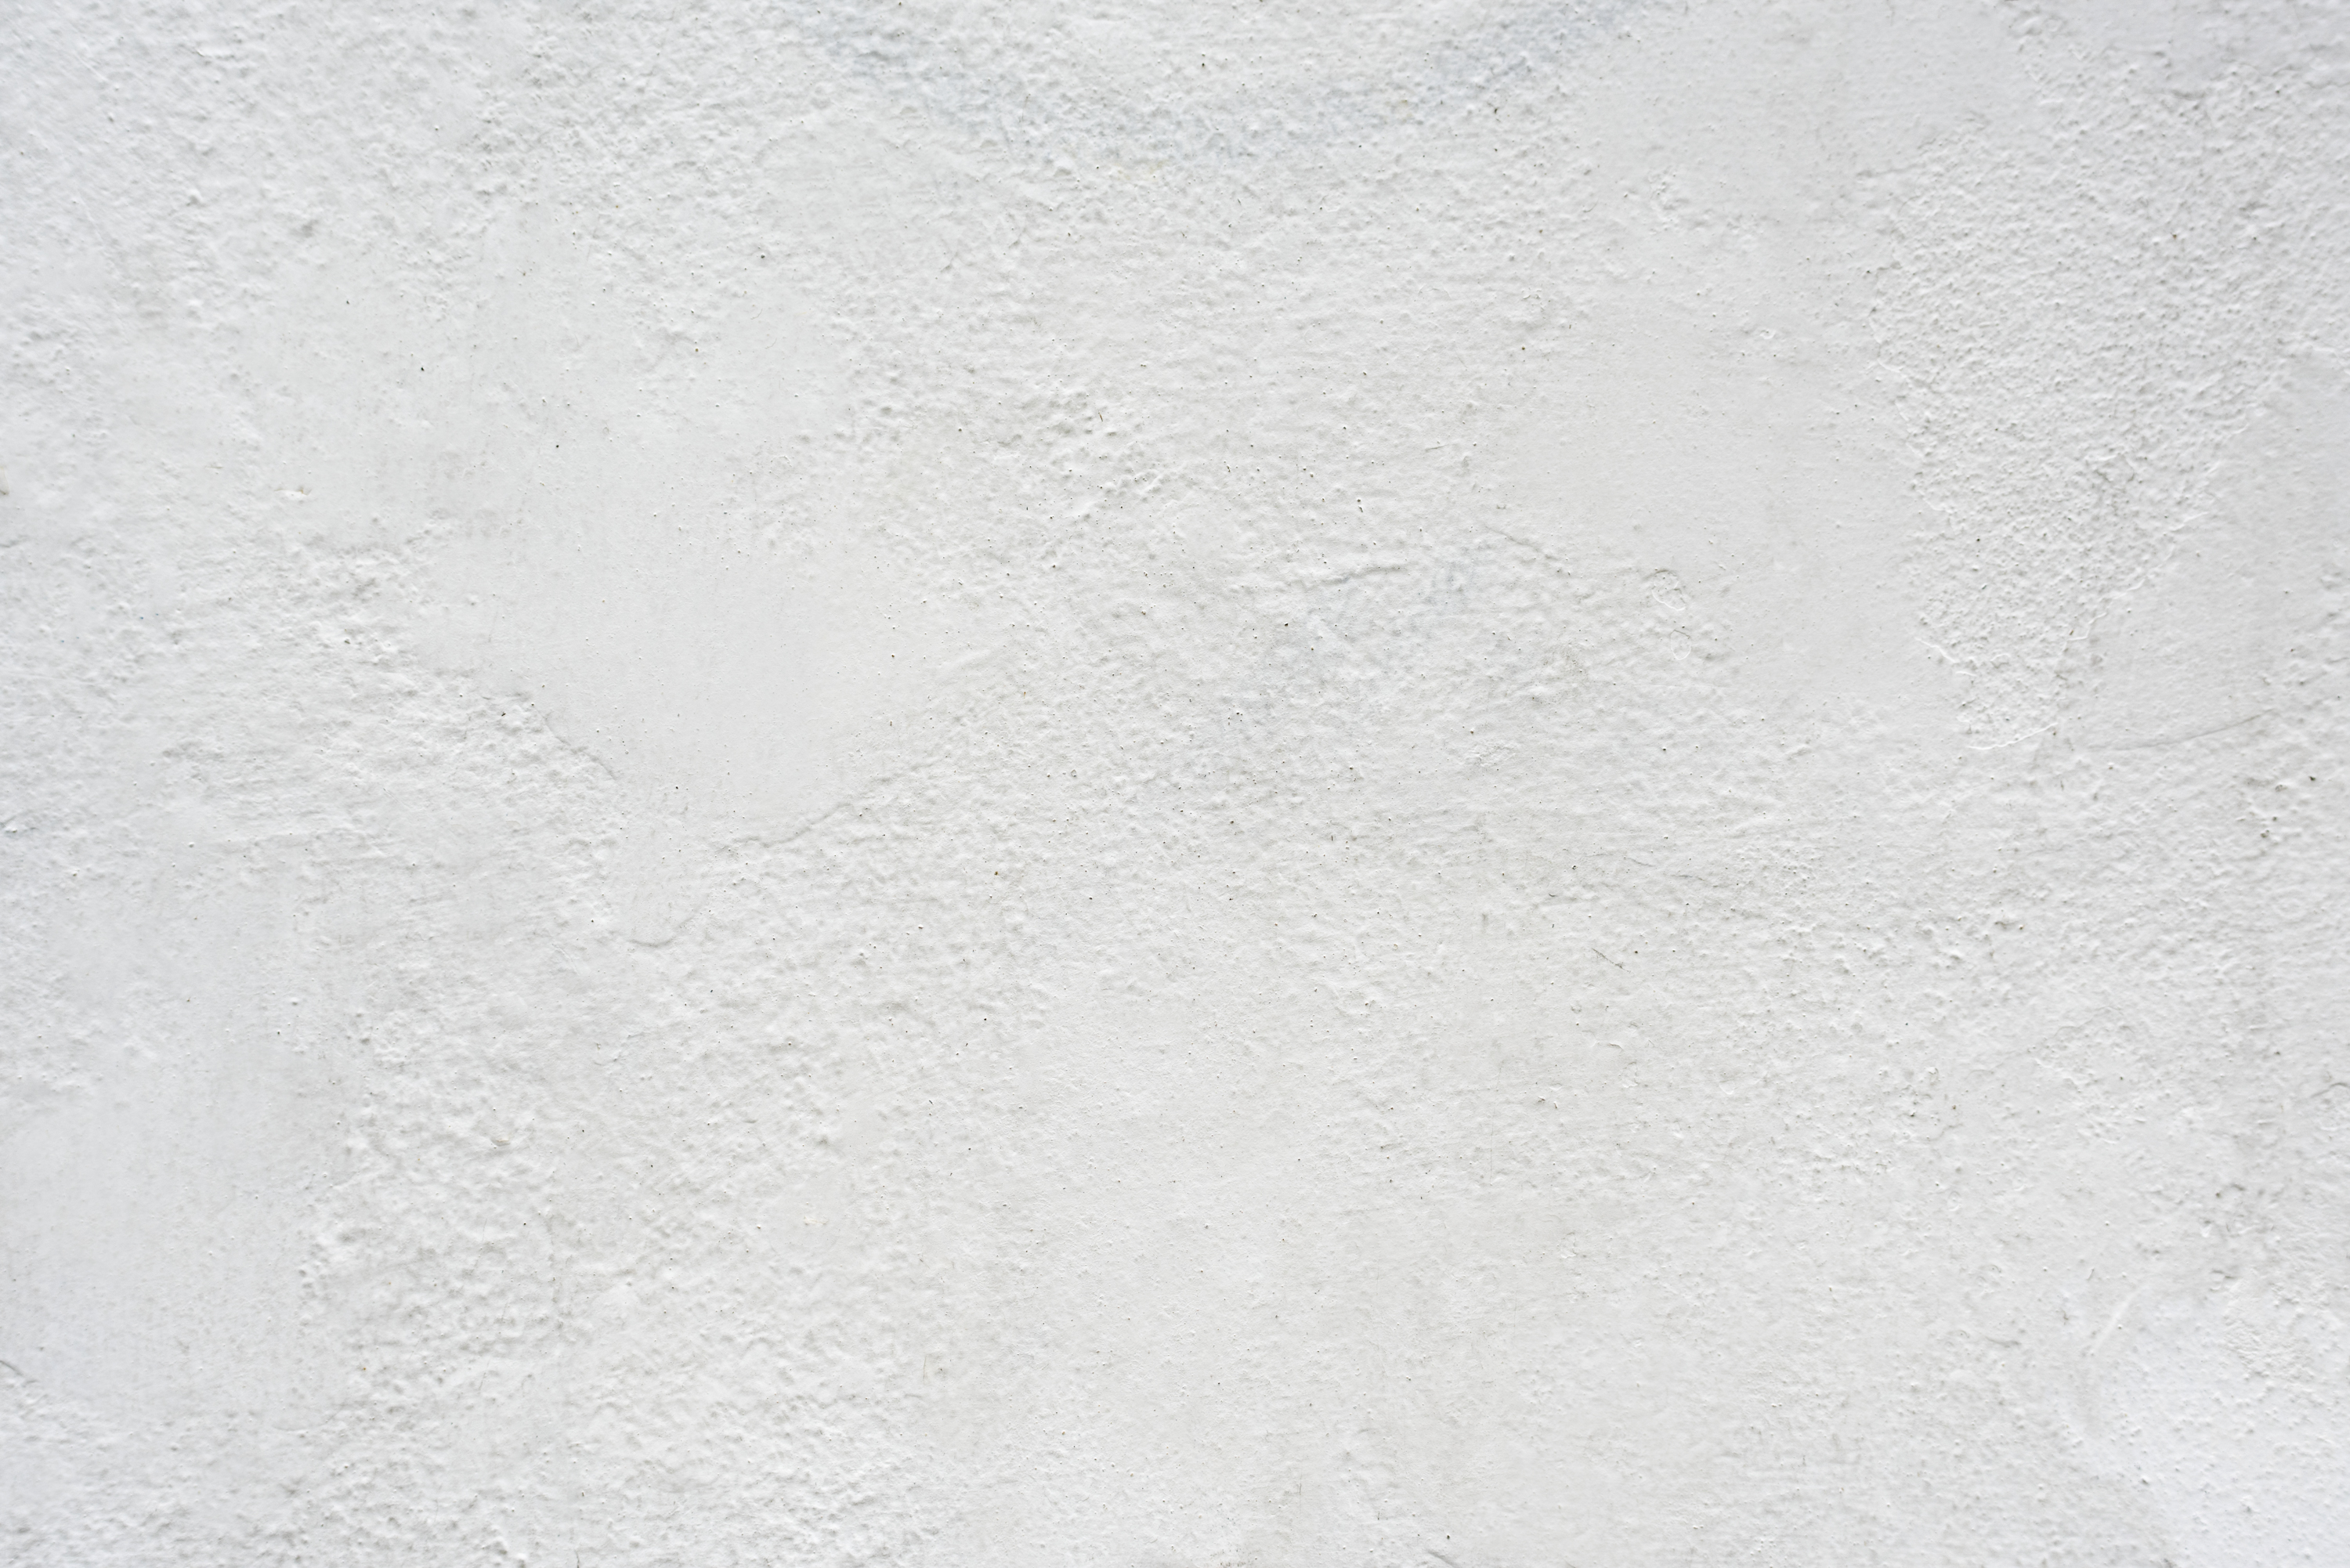
attractive, backdrop, background, color, copy space, decor, decorate, decoration, design space, isolated, pained, pattern, surface, texture, textured, wall, wallpaper, white, black and white, monochrome